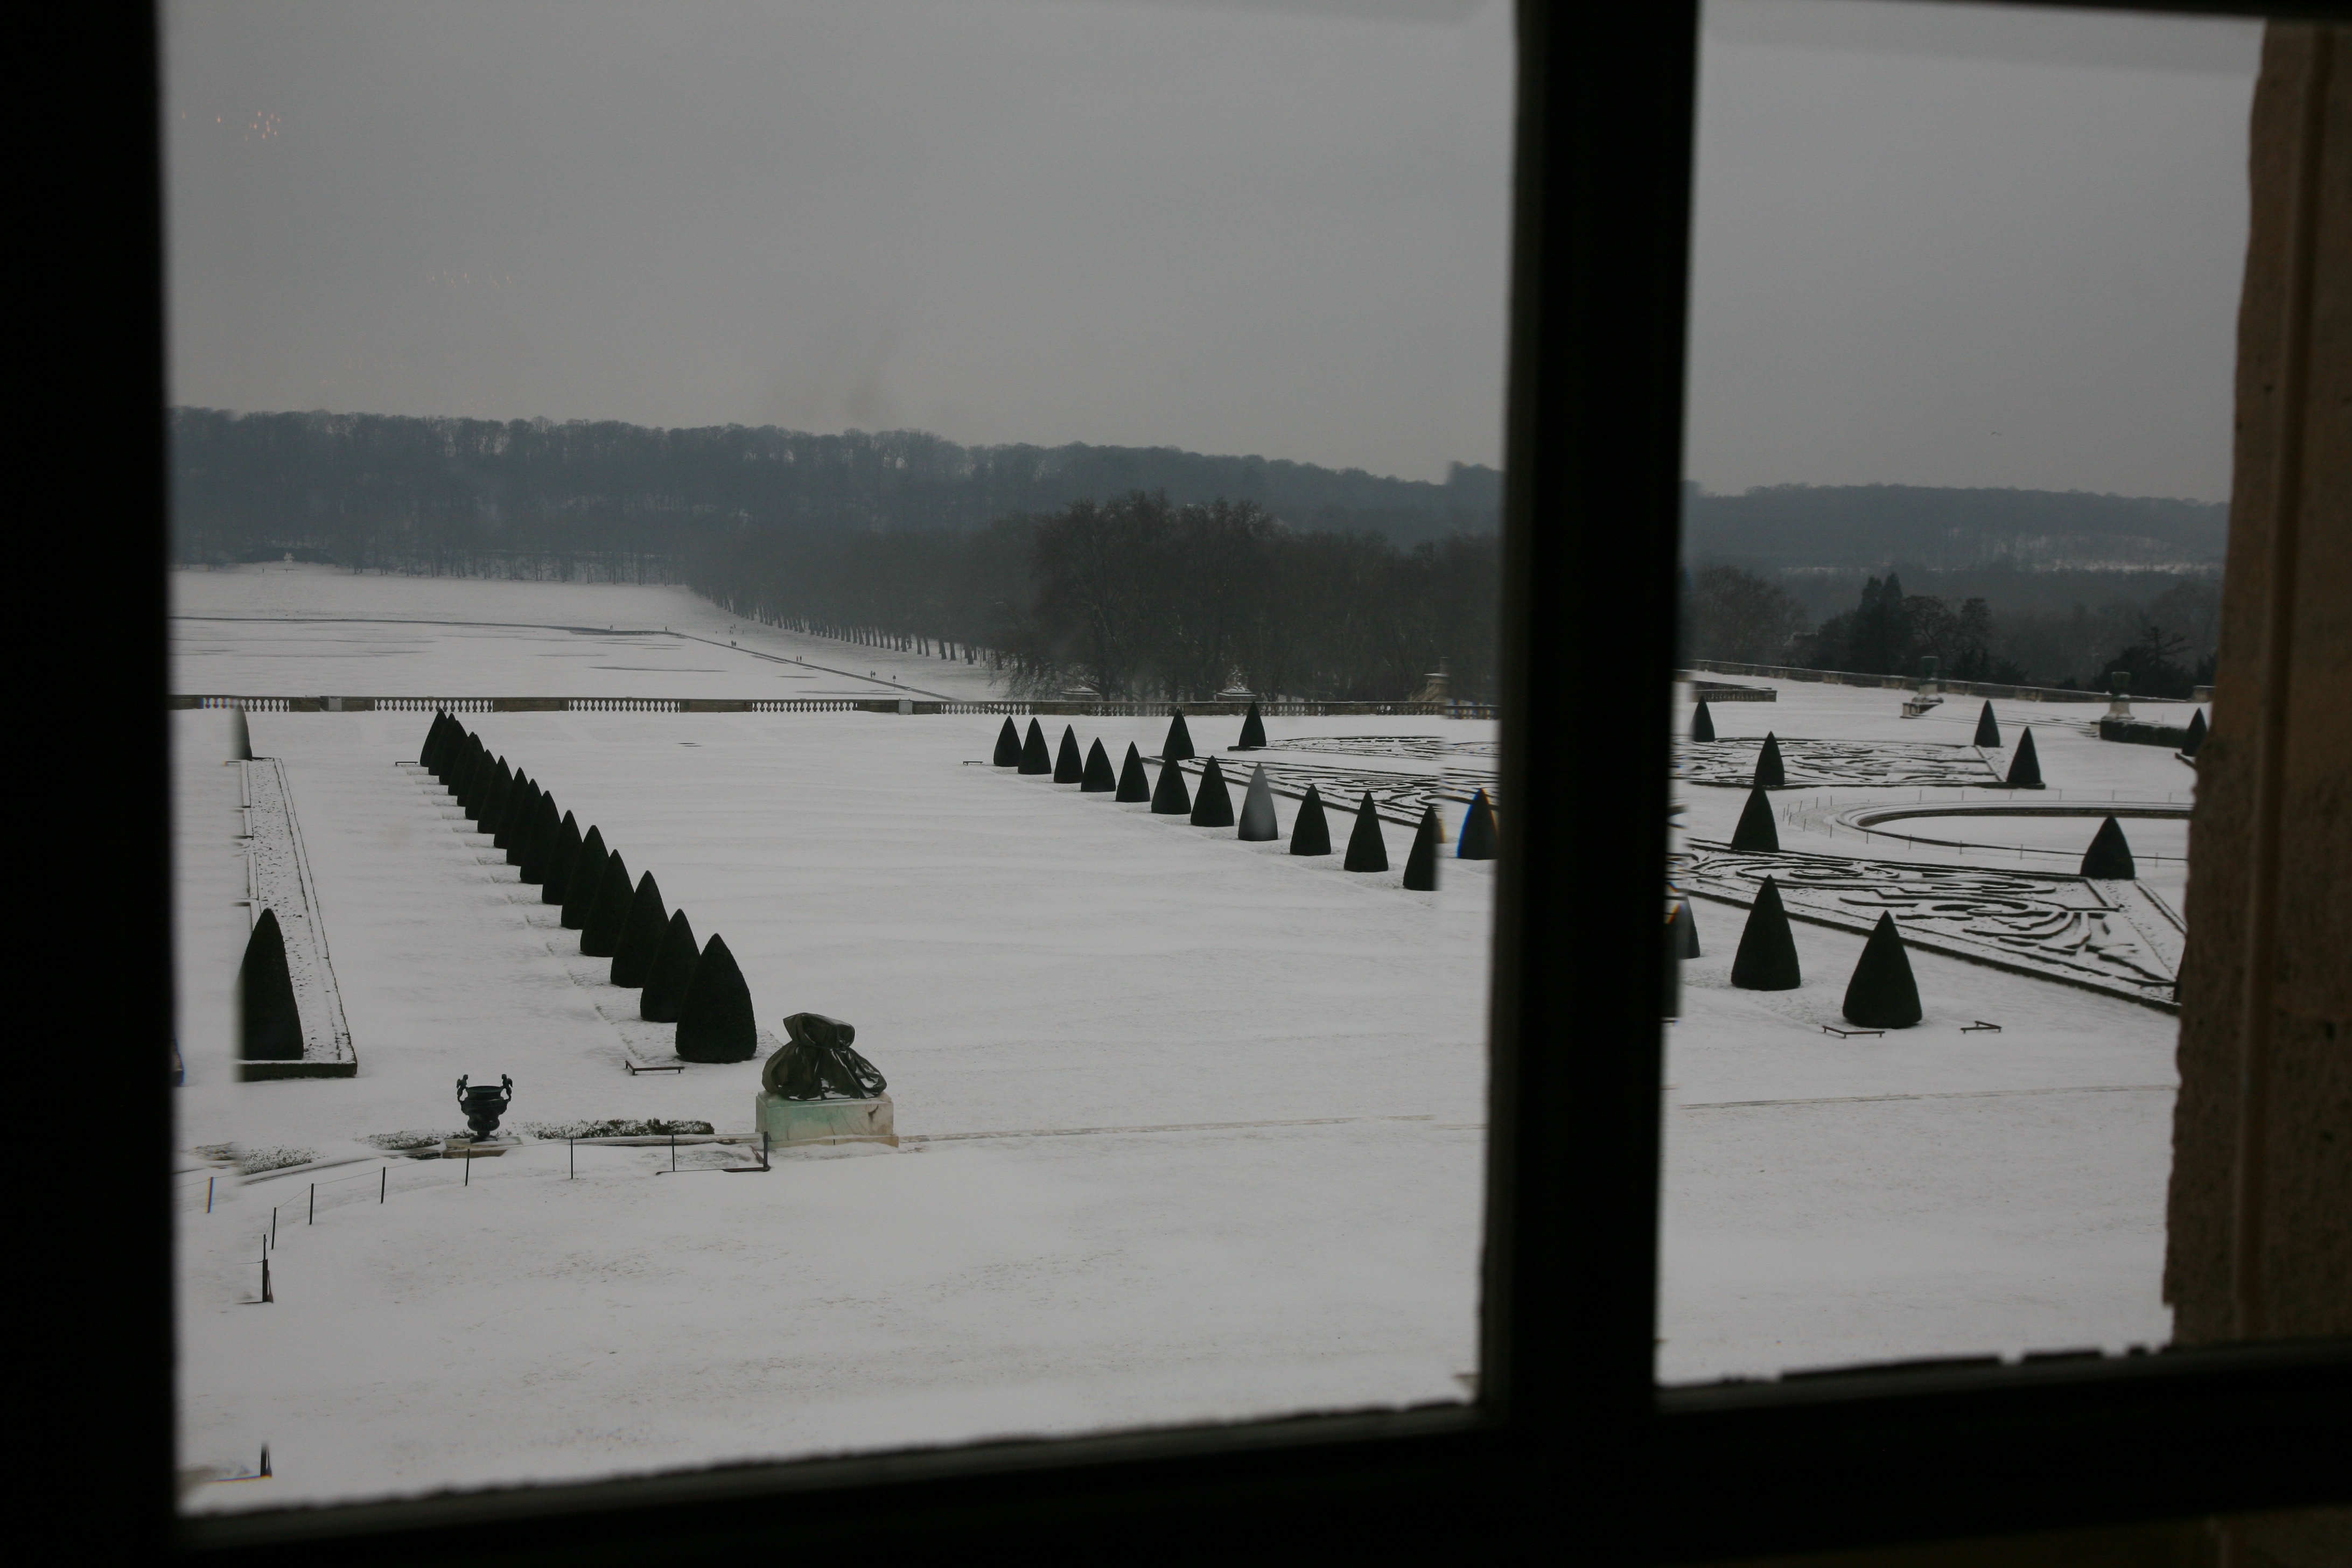
snow, winter, palace, france, weather, season, cool image, neige, neve, palacio, blizzard, versailles, schnee, schloss, lanieve, sneeuw, nieg, kastellvanversailles, palaceofversailles, palaciodeversalles, versalles, yvelines, kastell, schlossversailles, chateaudeversailles